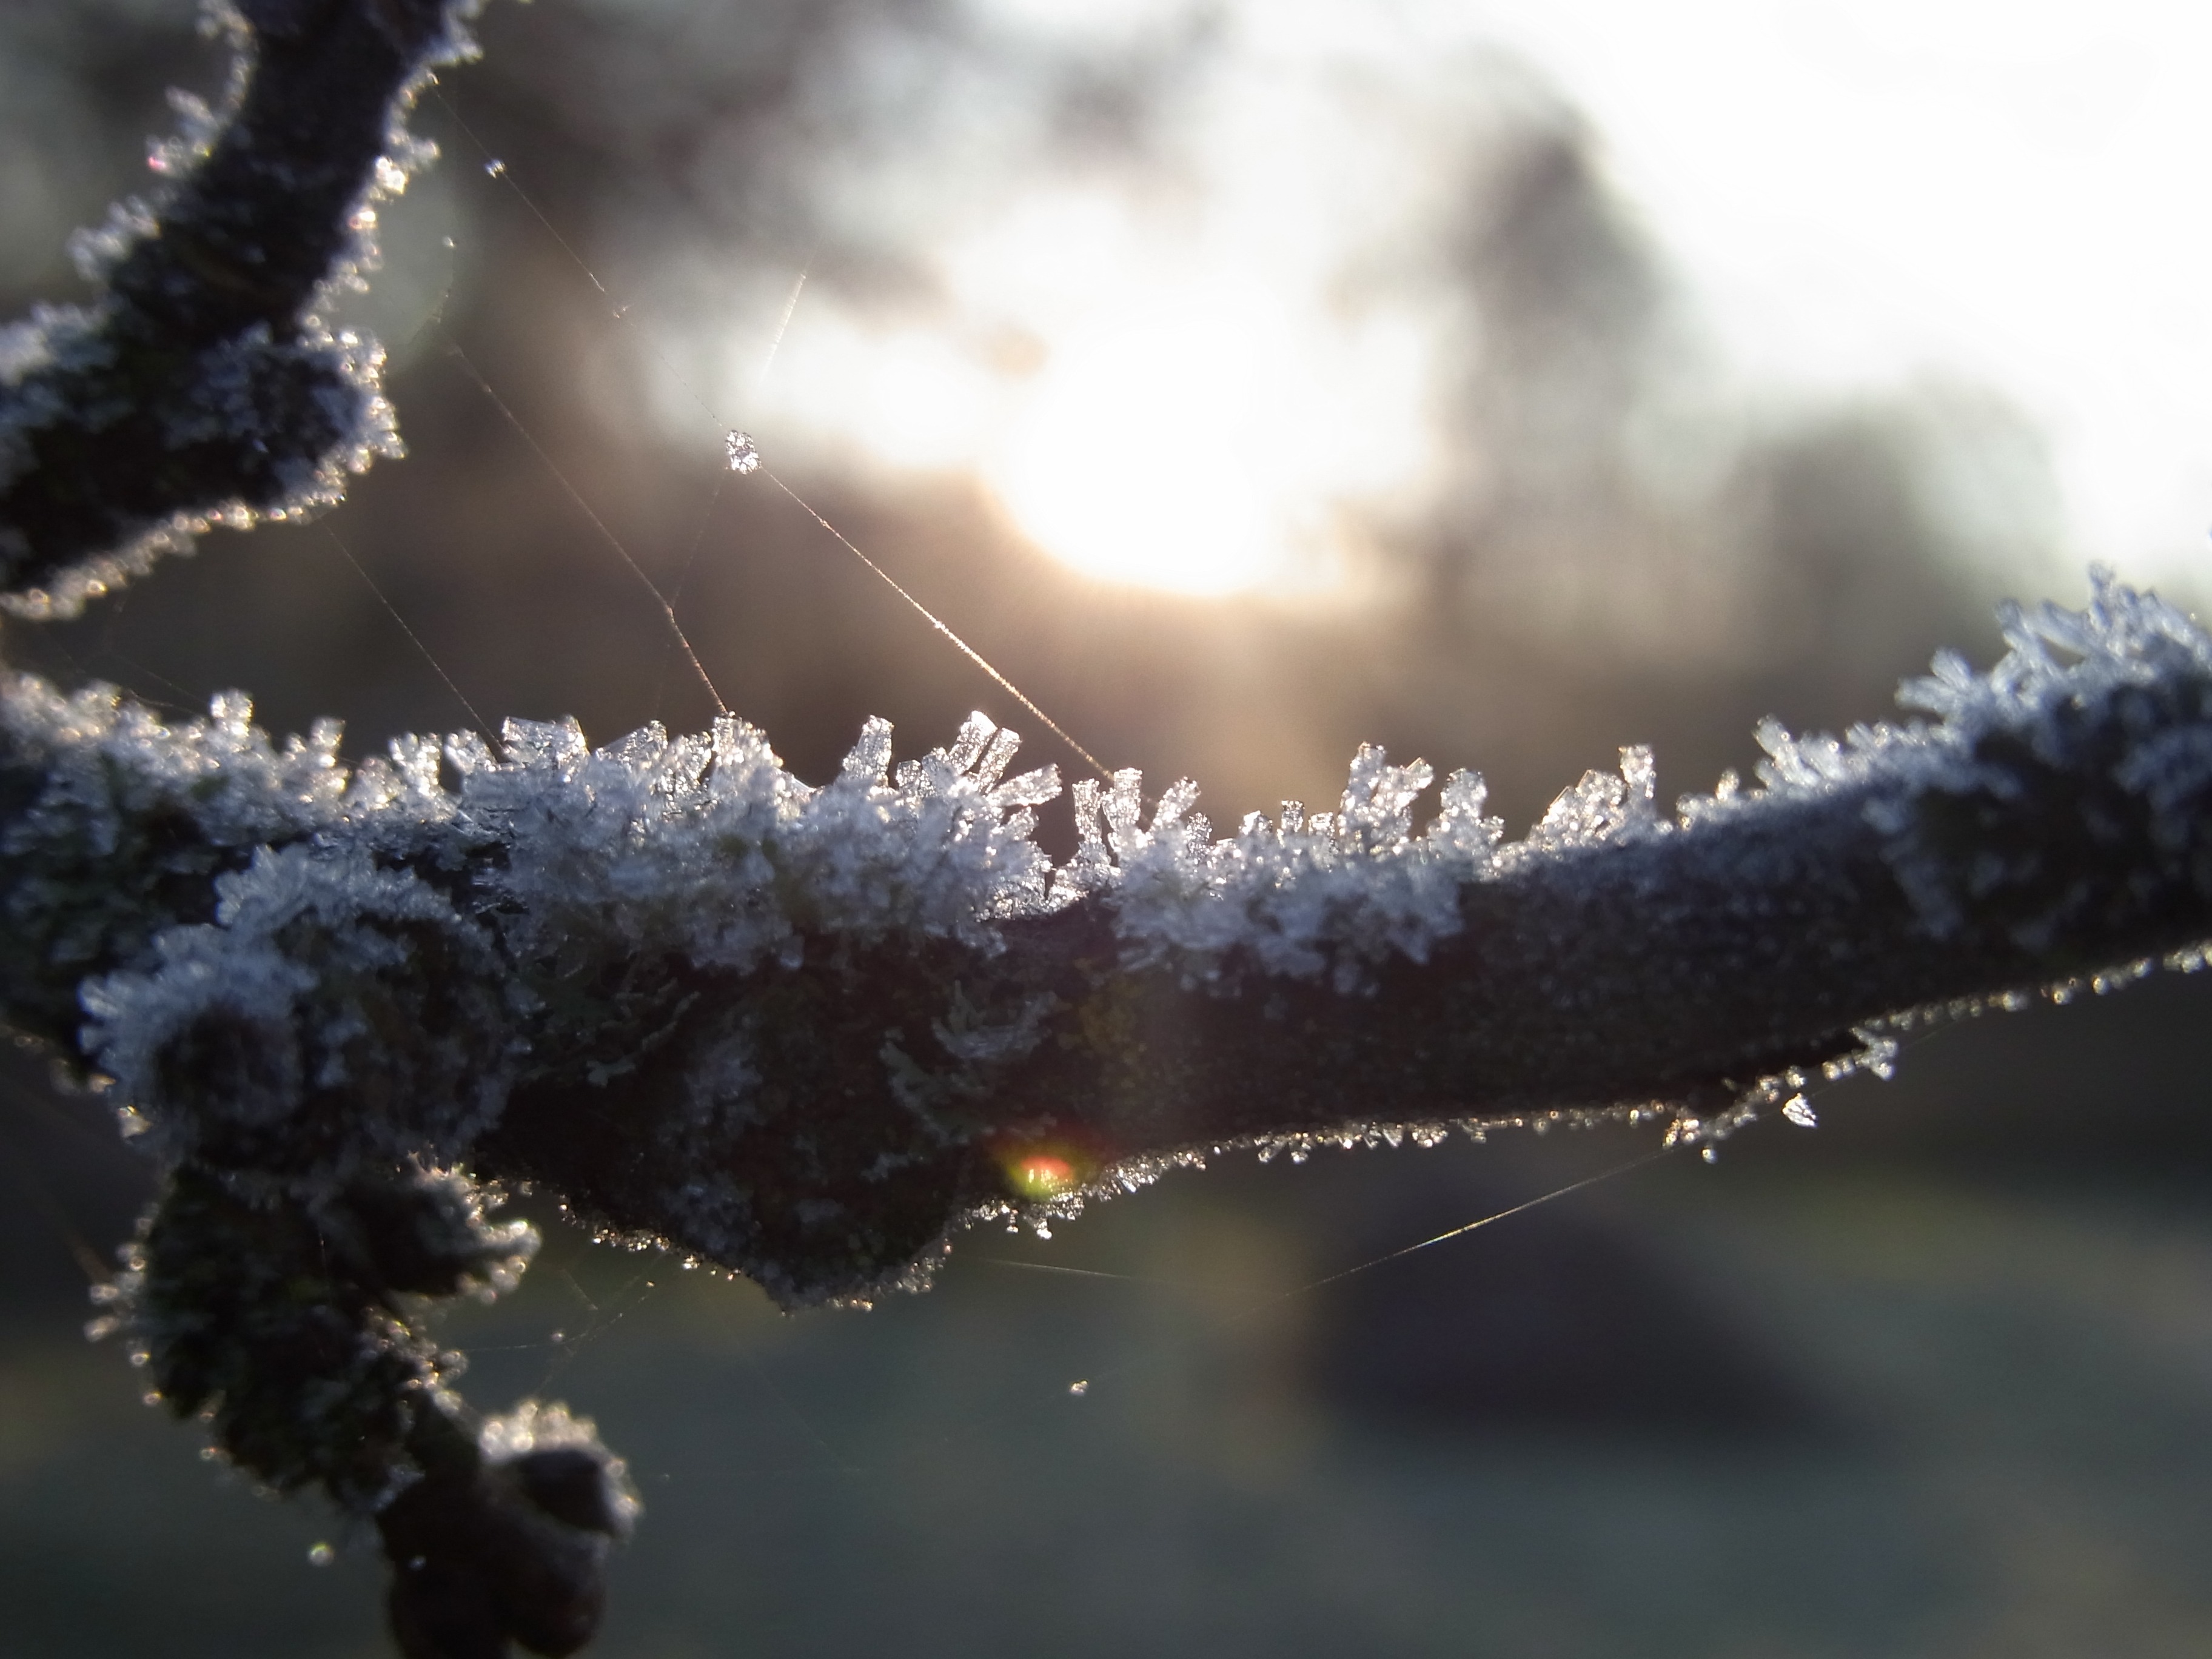
tree, water, nature, forest, branch, snow, cold, winter, sun, photography, sunlight, leaf, flower, frost, ice, reflection, weather, invertebrate, close up, moisture, freezing, macro photography, crystals